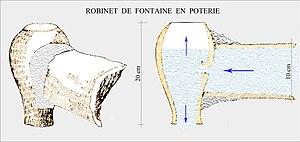
La plomberie est un métier très ancien, dont l'origine remonte à la construction des pyramides en Égypte antique ; attesté par des tuyaux en cuivre vieux de 4 500 ans, c'est un métier qui n'a cessé de s'améliorer et de se développer au cours des siècles et des générations de plombiers qui l'on servi.